Augusto H. Álvarez

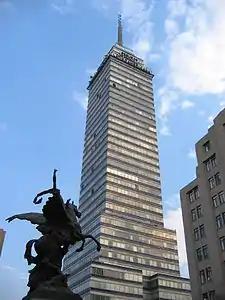
Torre Latinoamericana

Álvarez was student of José Villagrán García. He taught at the Escuela Nacional de Arquitectura of the Universidad Nacional Autónoma de México (UNAM), where the computer laboratory is named after him. He was founder of the school of architecture at the Universidad Iberoamericana, and was its first director.